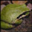
Label: frog